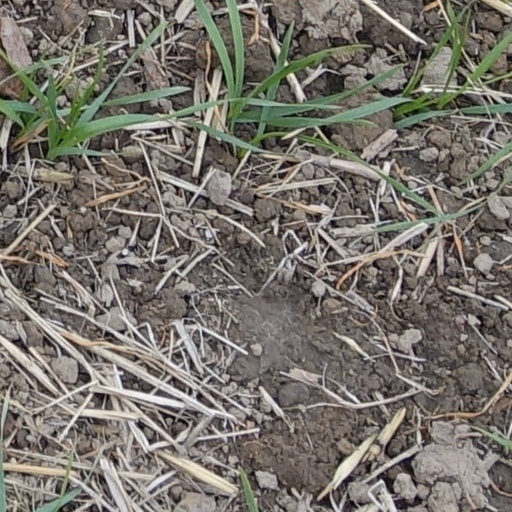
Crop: wheat